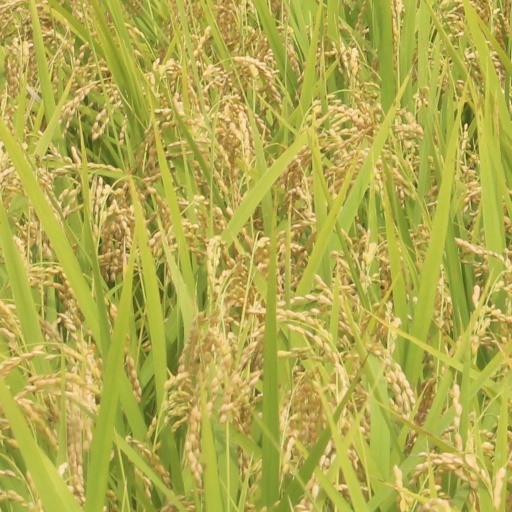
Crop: rice